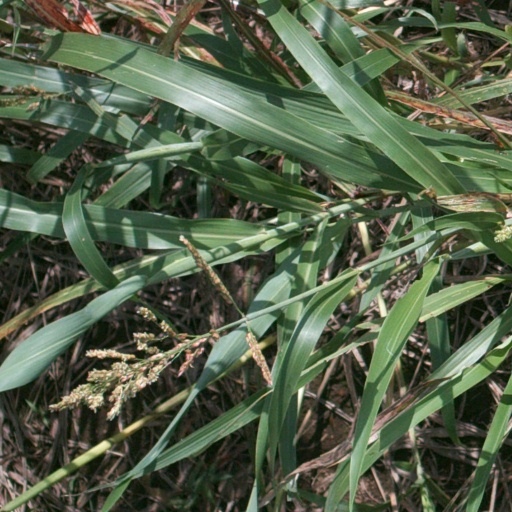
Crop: sorghum